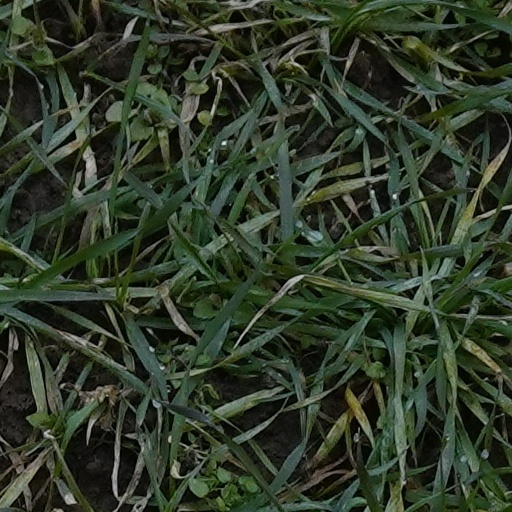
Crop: wheat